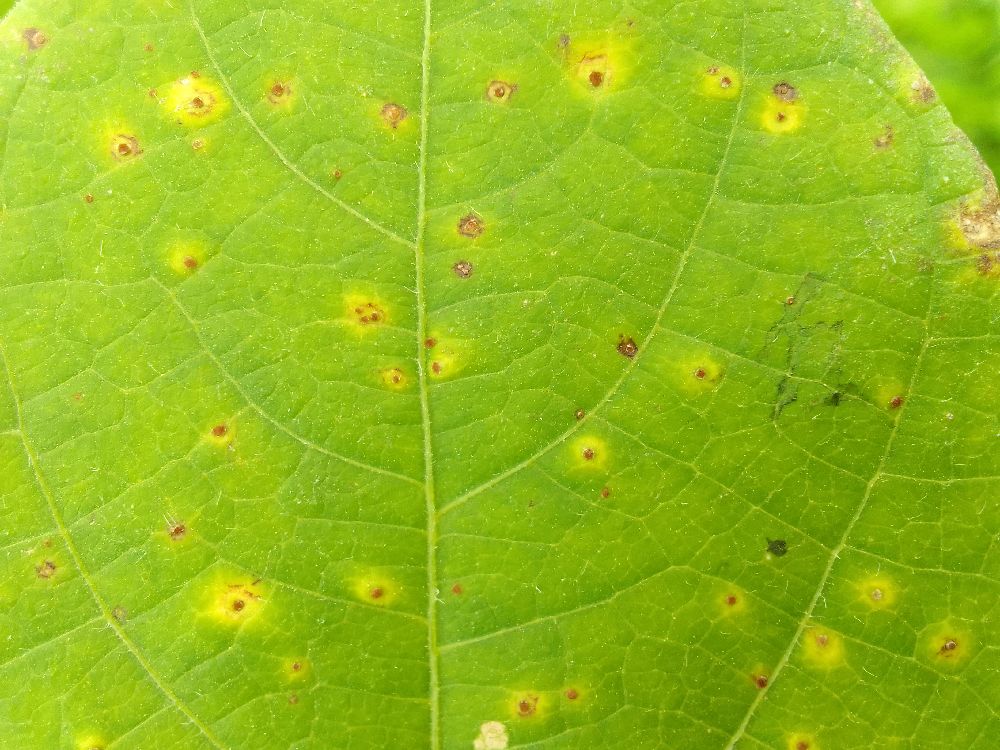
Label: rust